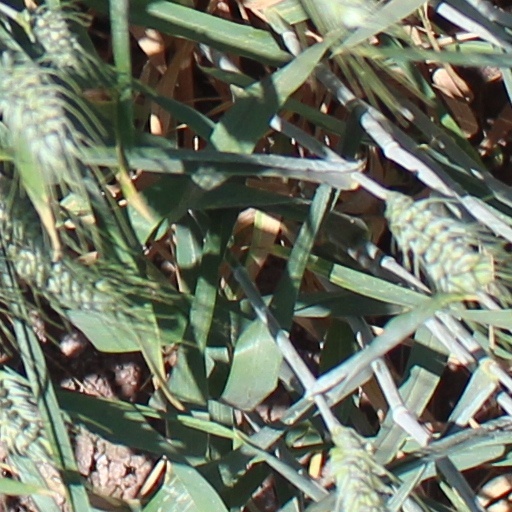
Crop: wheat